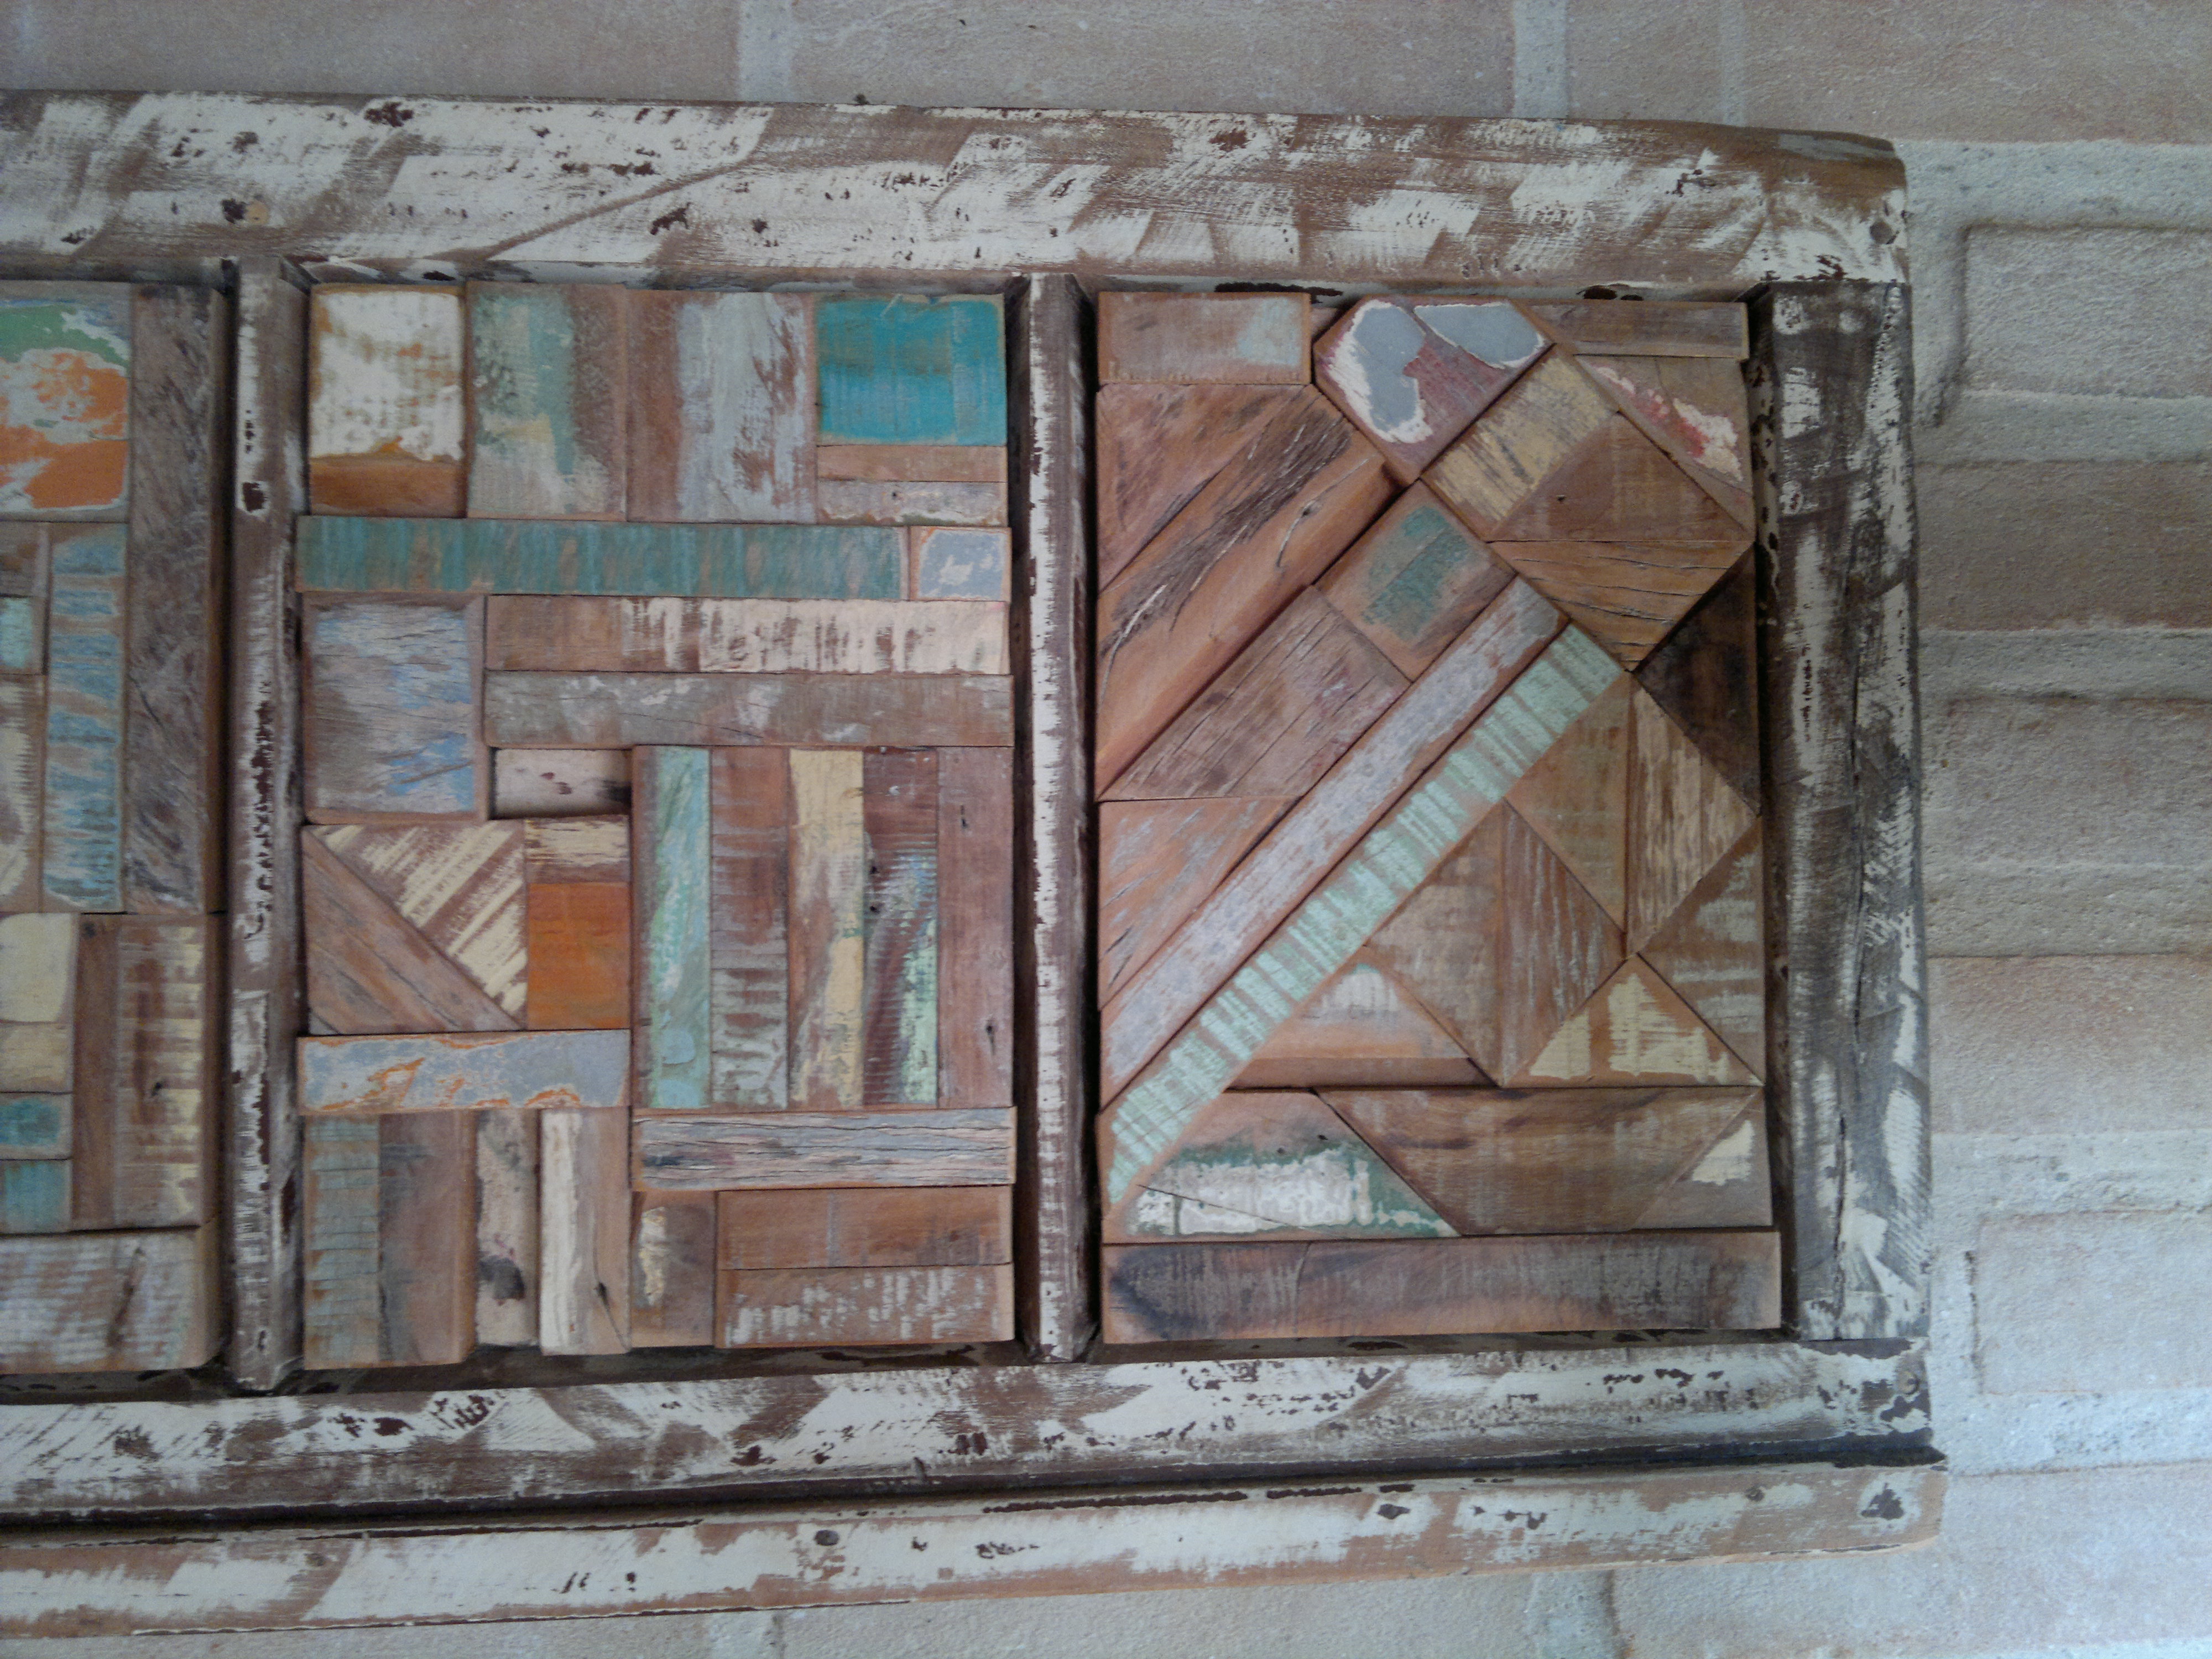
natural, fixture, rectangle, visual arts, paint